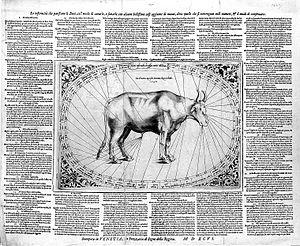
L'histoire de la médecine vétérinaire retrace l'évolution des soins aux animaux depuis les premiers temps de leur domestication jusqu'à la création et au développement d'une profession spécifique chargée de la médecine et de la chirurgie des espèces domestiques et sauvages.